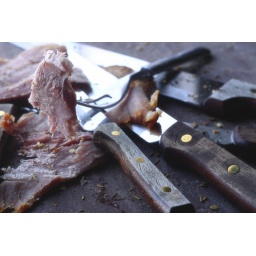
More from a wonderful day just doing nothing but finding my way around the house between the cake and whiskey.